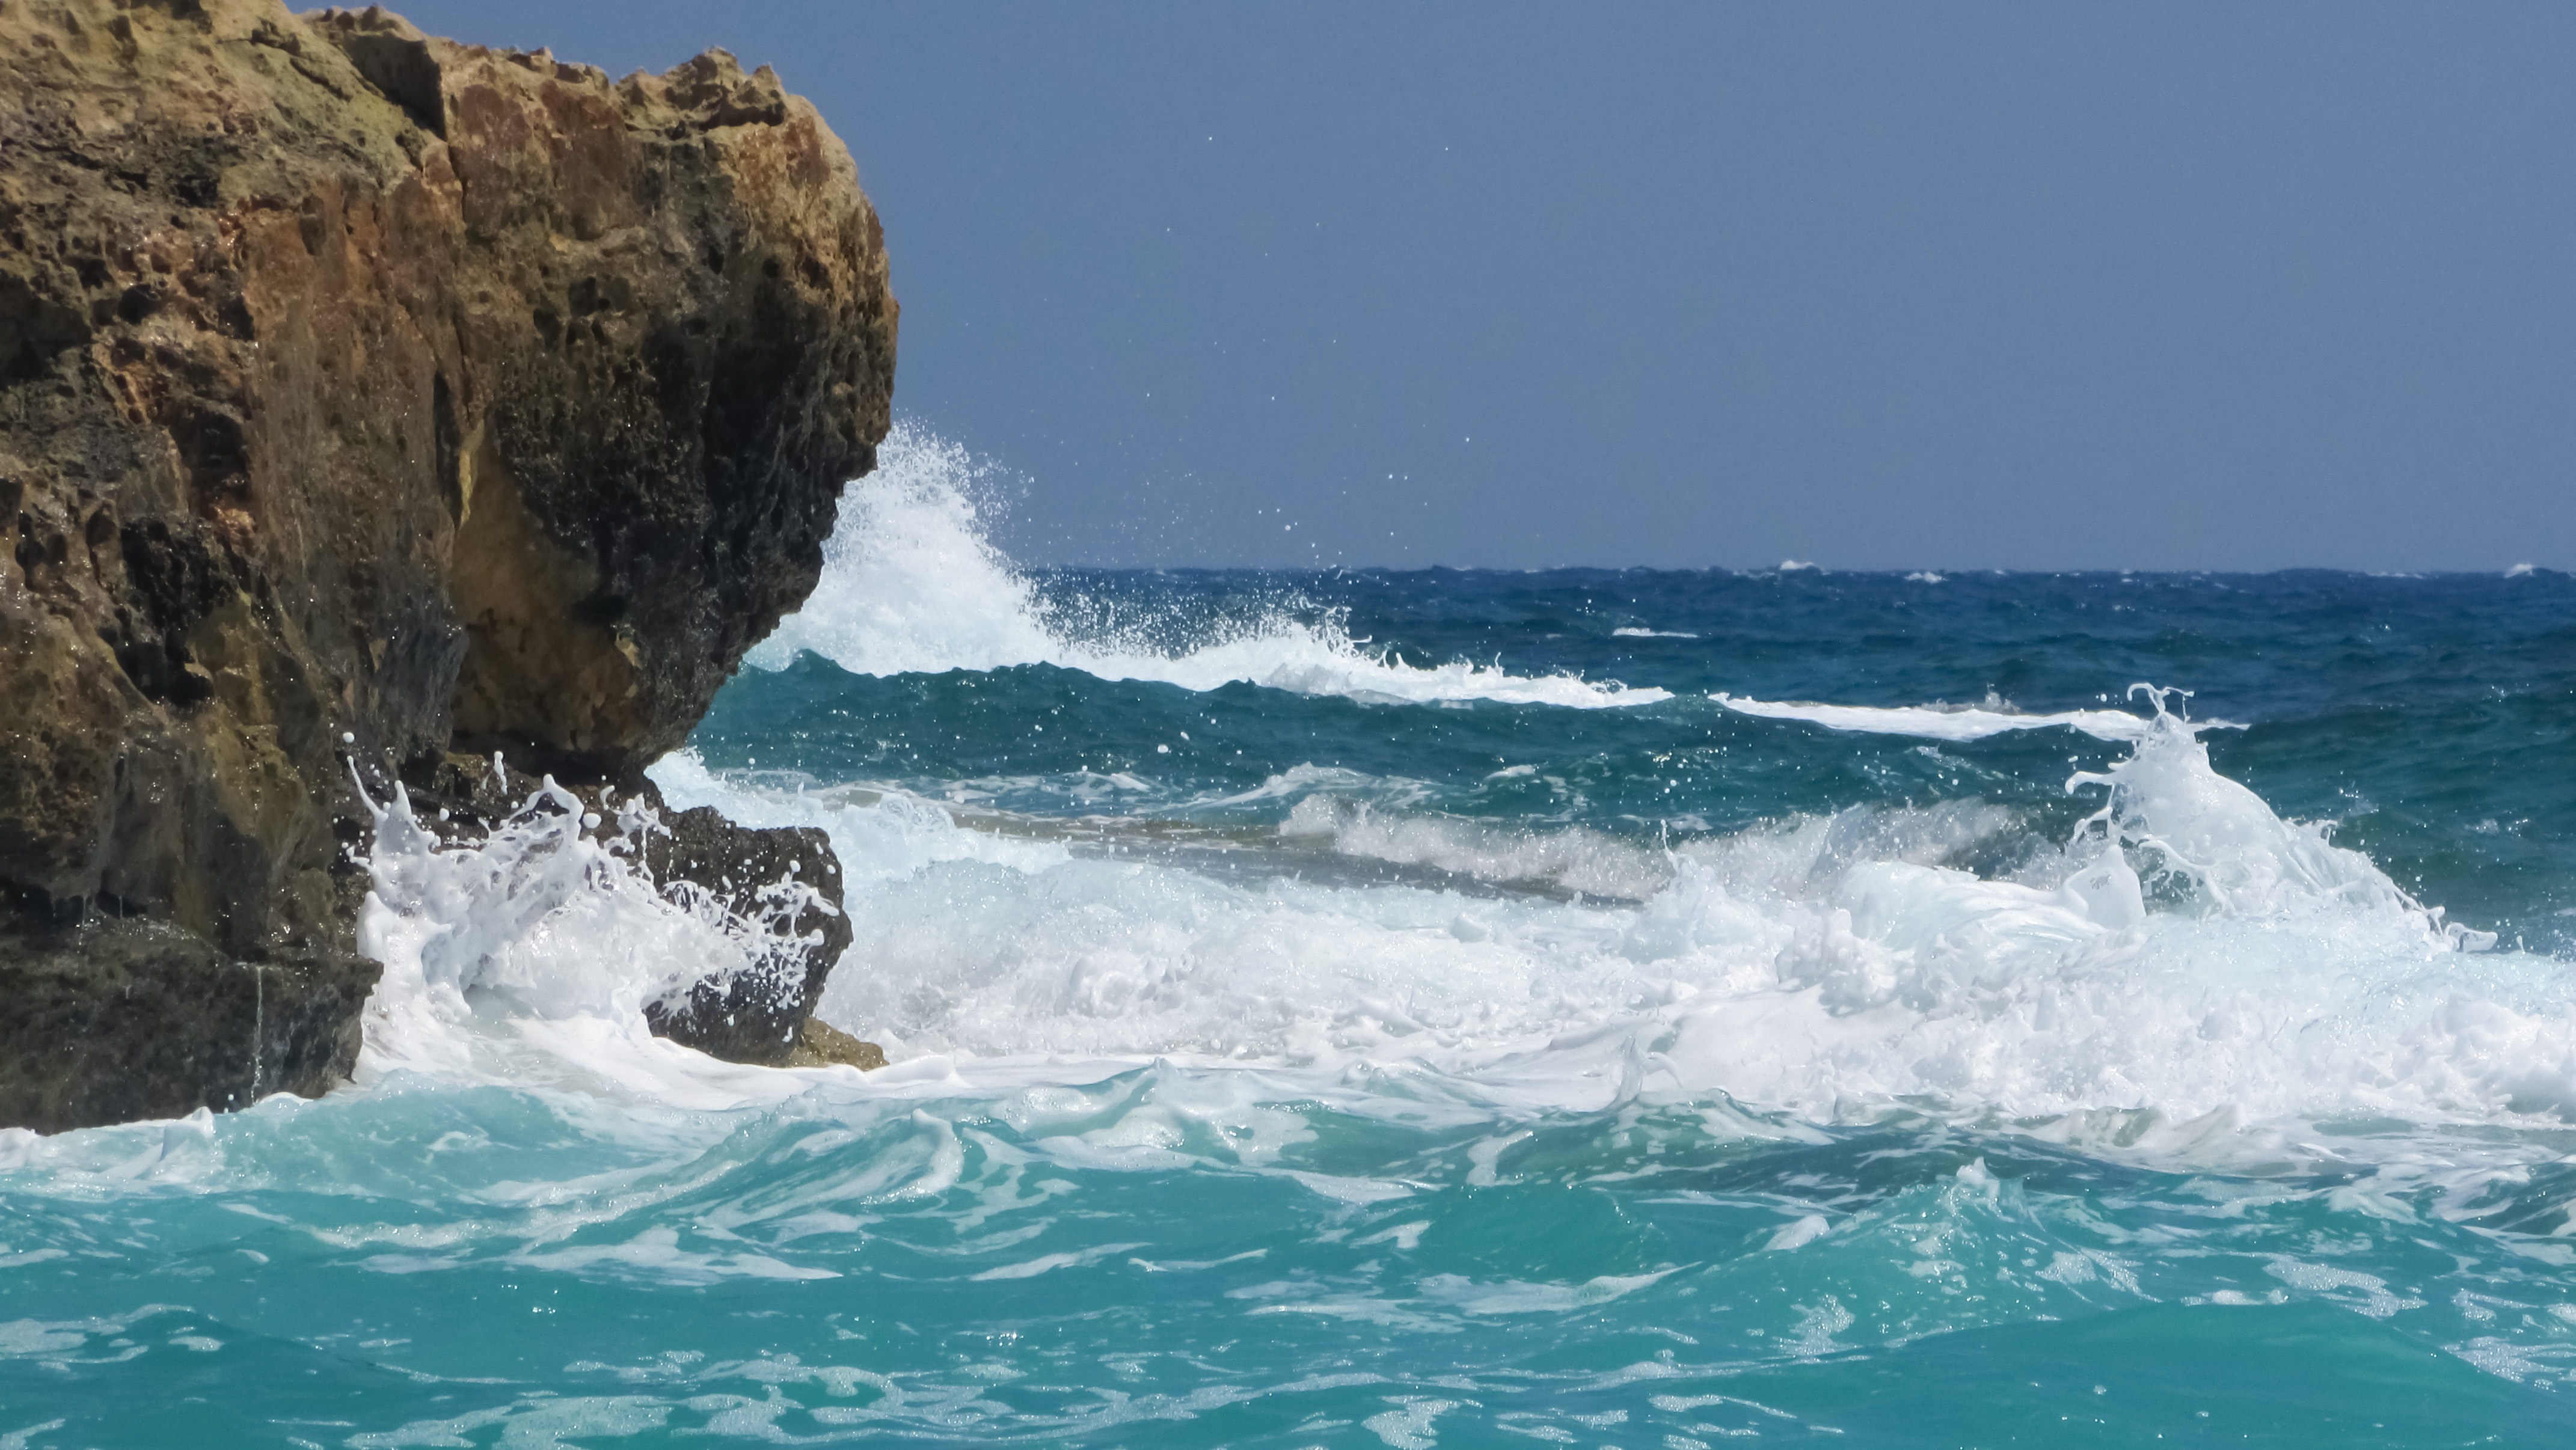
sea, coast, nature, rock, ocean, shore, wave, scenic, scenery, blue, terrain, cyprus, cape, crashing, smashing, ayia napa, wind wave